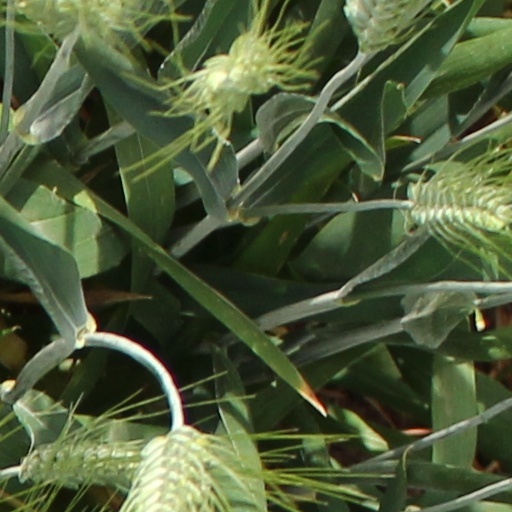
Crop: wheat